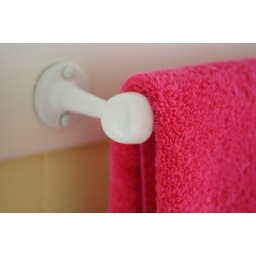
A piece of the house I call home. This is in the bathroom of the bunkroom in the annex.